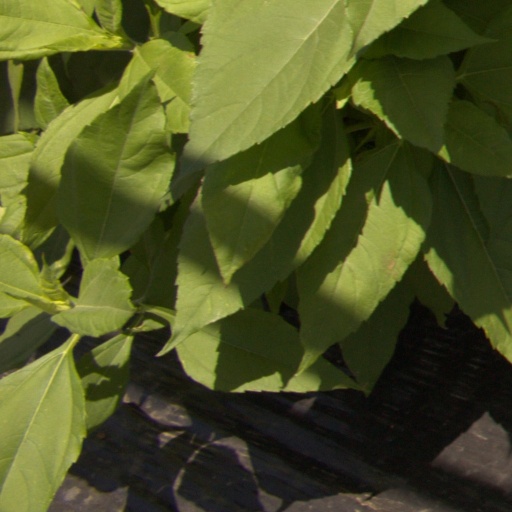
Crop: Jerusalem artichoke